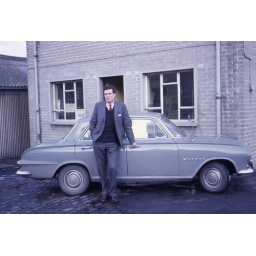
Dad outside office of family business in the station goods yard at Fraserburgh in 1963.The car is a Vauxhall Velox.